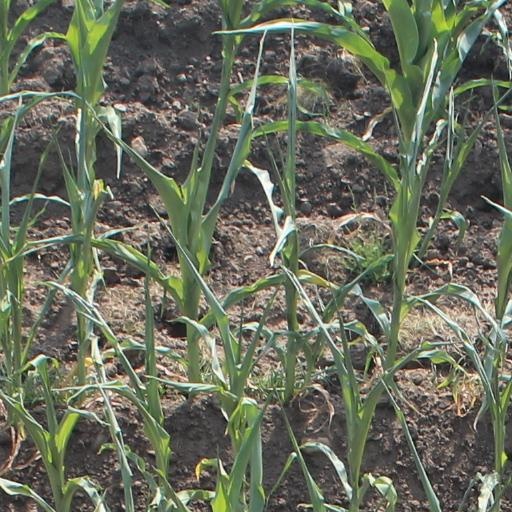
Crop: maize; corn